2015 Tirreno–Adriatico

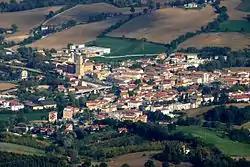
Castelraimondo, the finish of stage 4

About later, Zardini attacked and was followed by Quintero and Salerno. These three riders continued alone; they had less than a minute's lead as they entered the final lap of the circuit with remaining and were caught soon afterwards. There was a crash in the peloton from the finish, which eliminated Matteo Pelucchi from contention, as well as causing some delay for 's general classification rider Adam Yates.